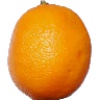
Label: lemon_meyer